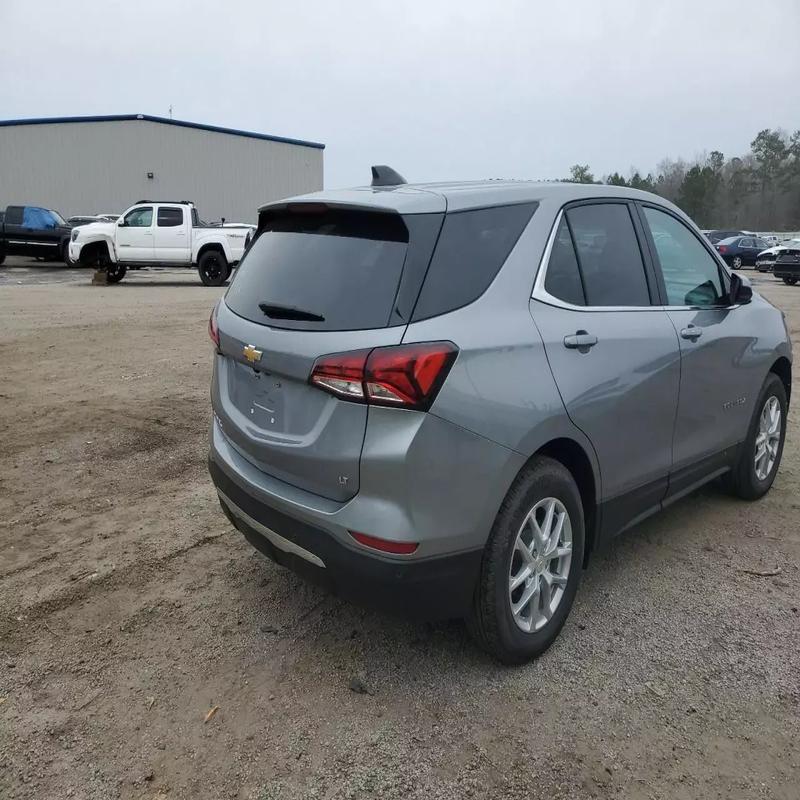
Aucun dommage détecté.
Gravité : aucun